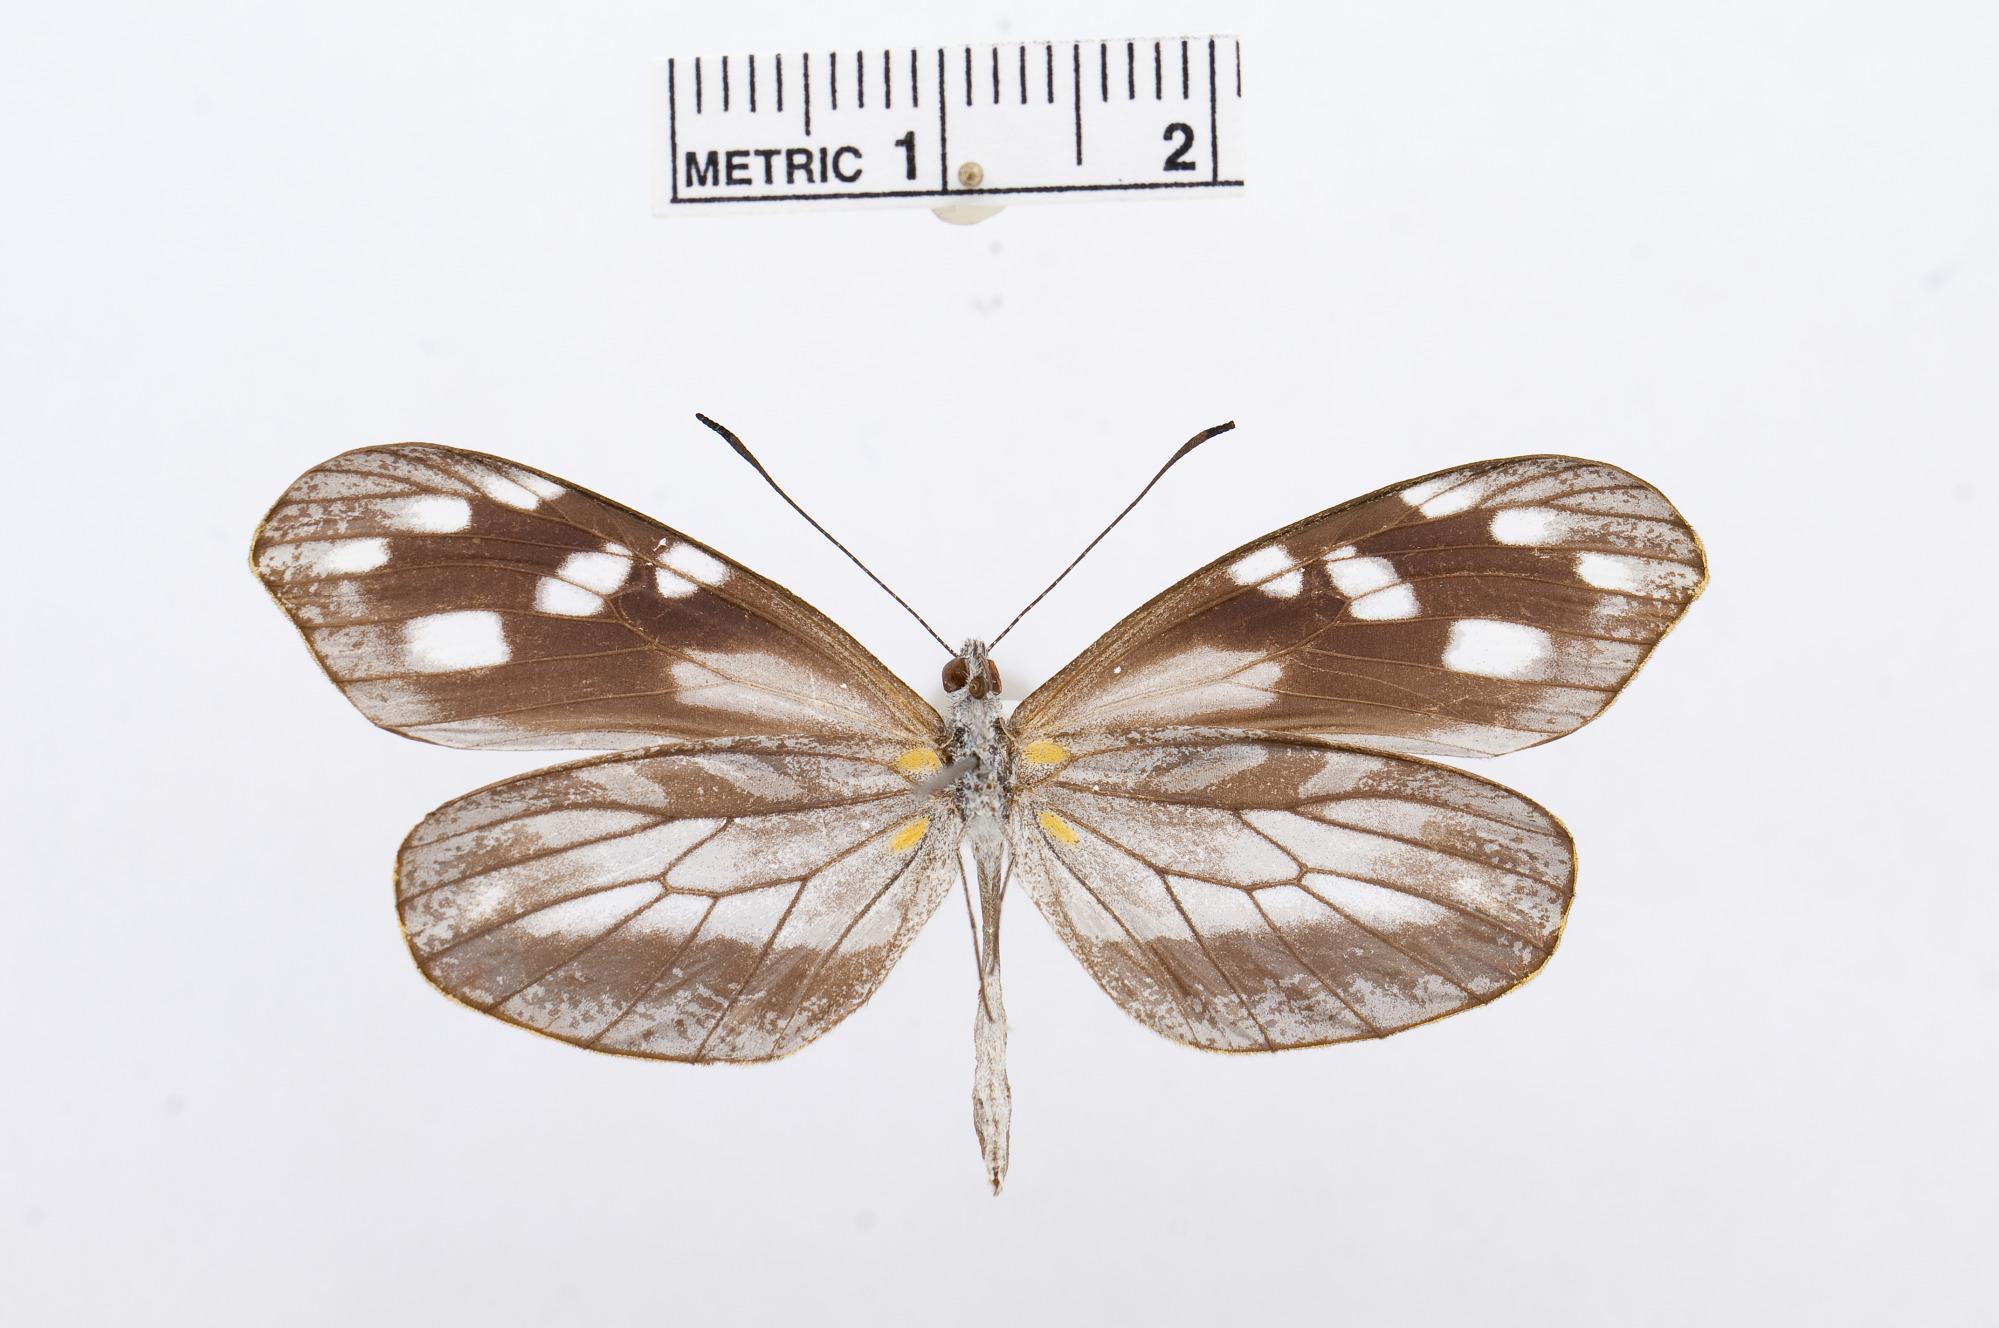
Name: Dismorphia teresa
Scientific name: Dismorphia teresa
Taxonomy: Animalia, Arthropoda, Hexapoda, Insecta, Lepidoptera, Pieridae, Dismorphiinae